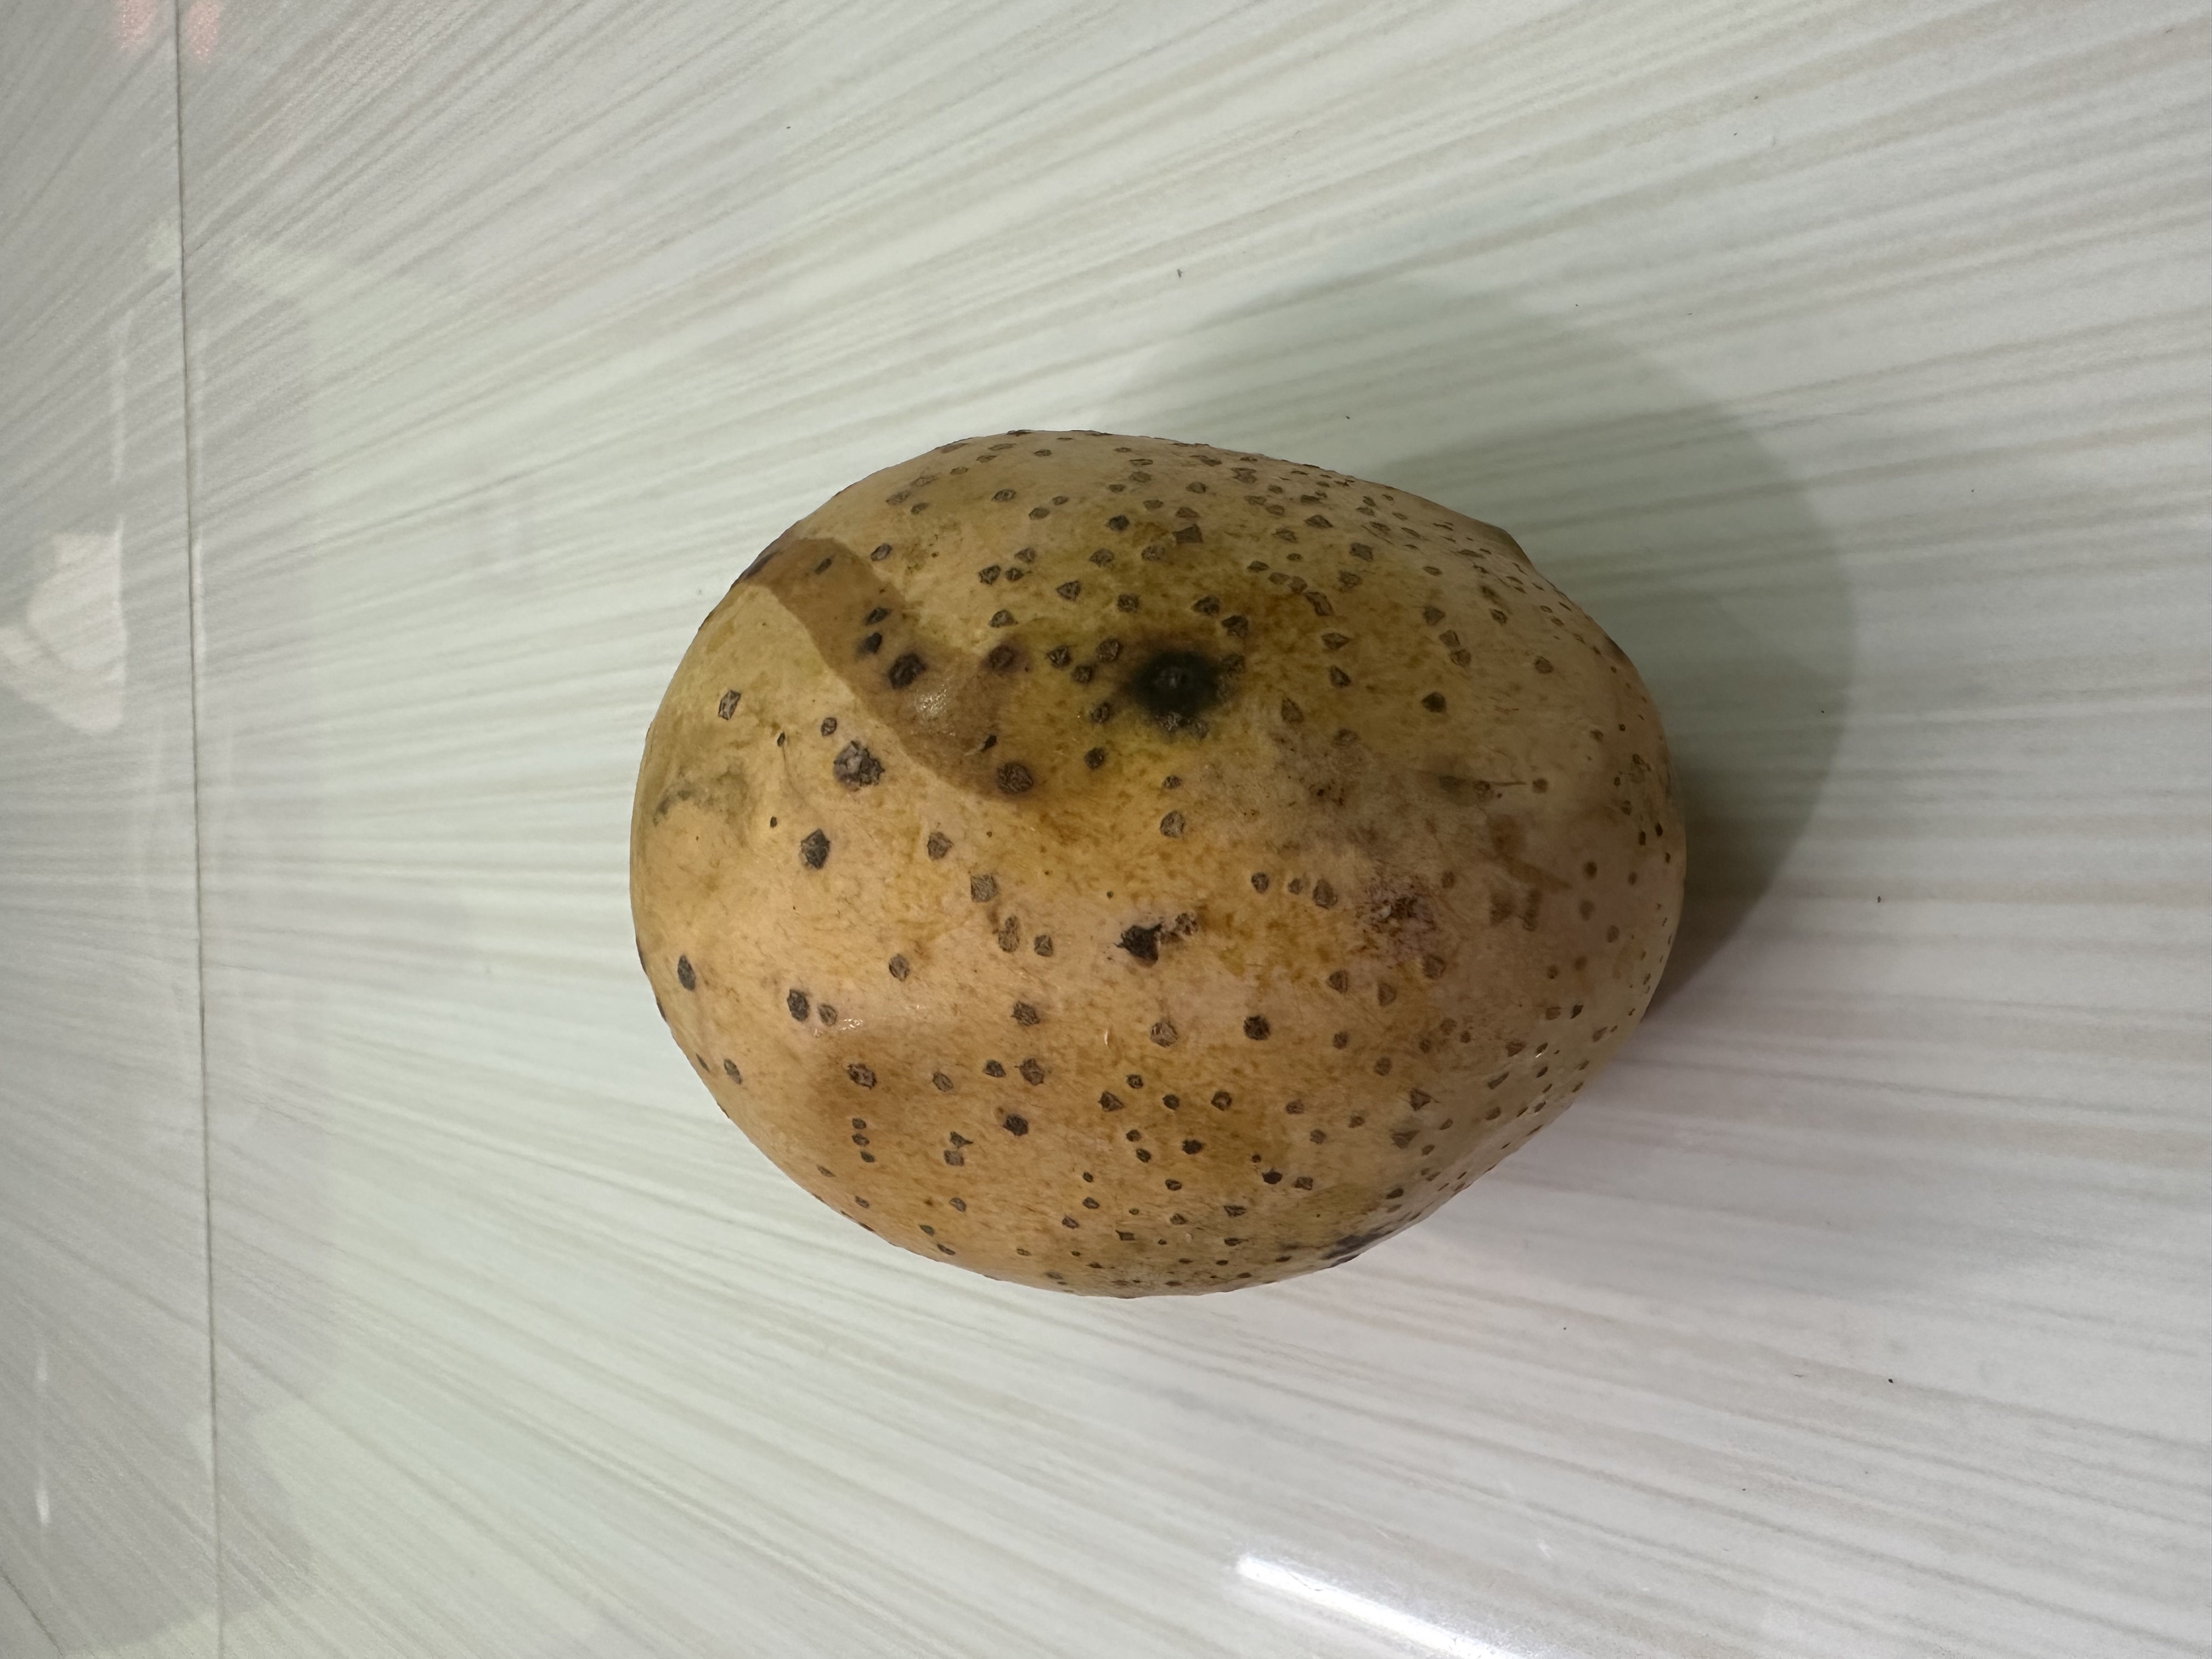
Mango variety: Langra